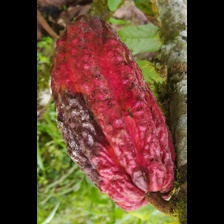
Label: phytophthora